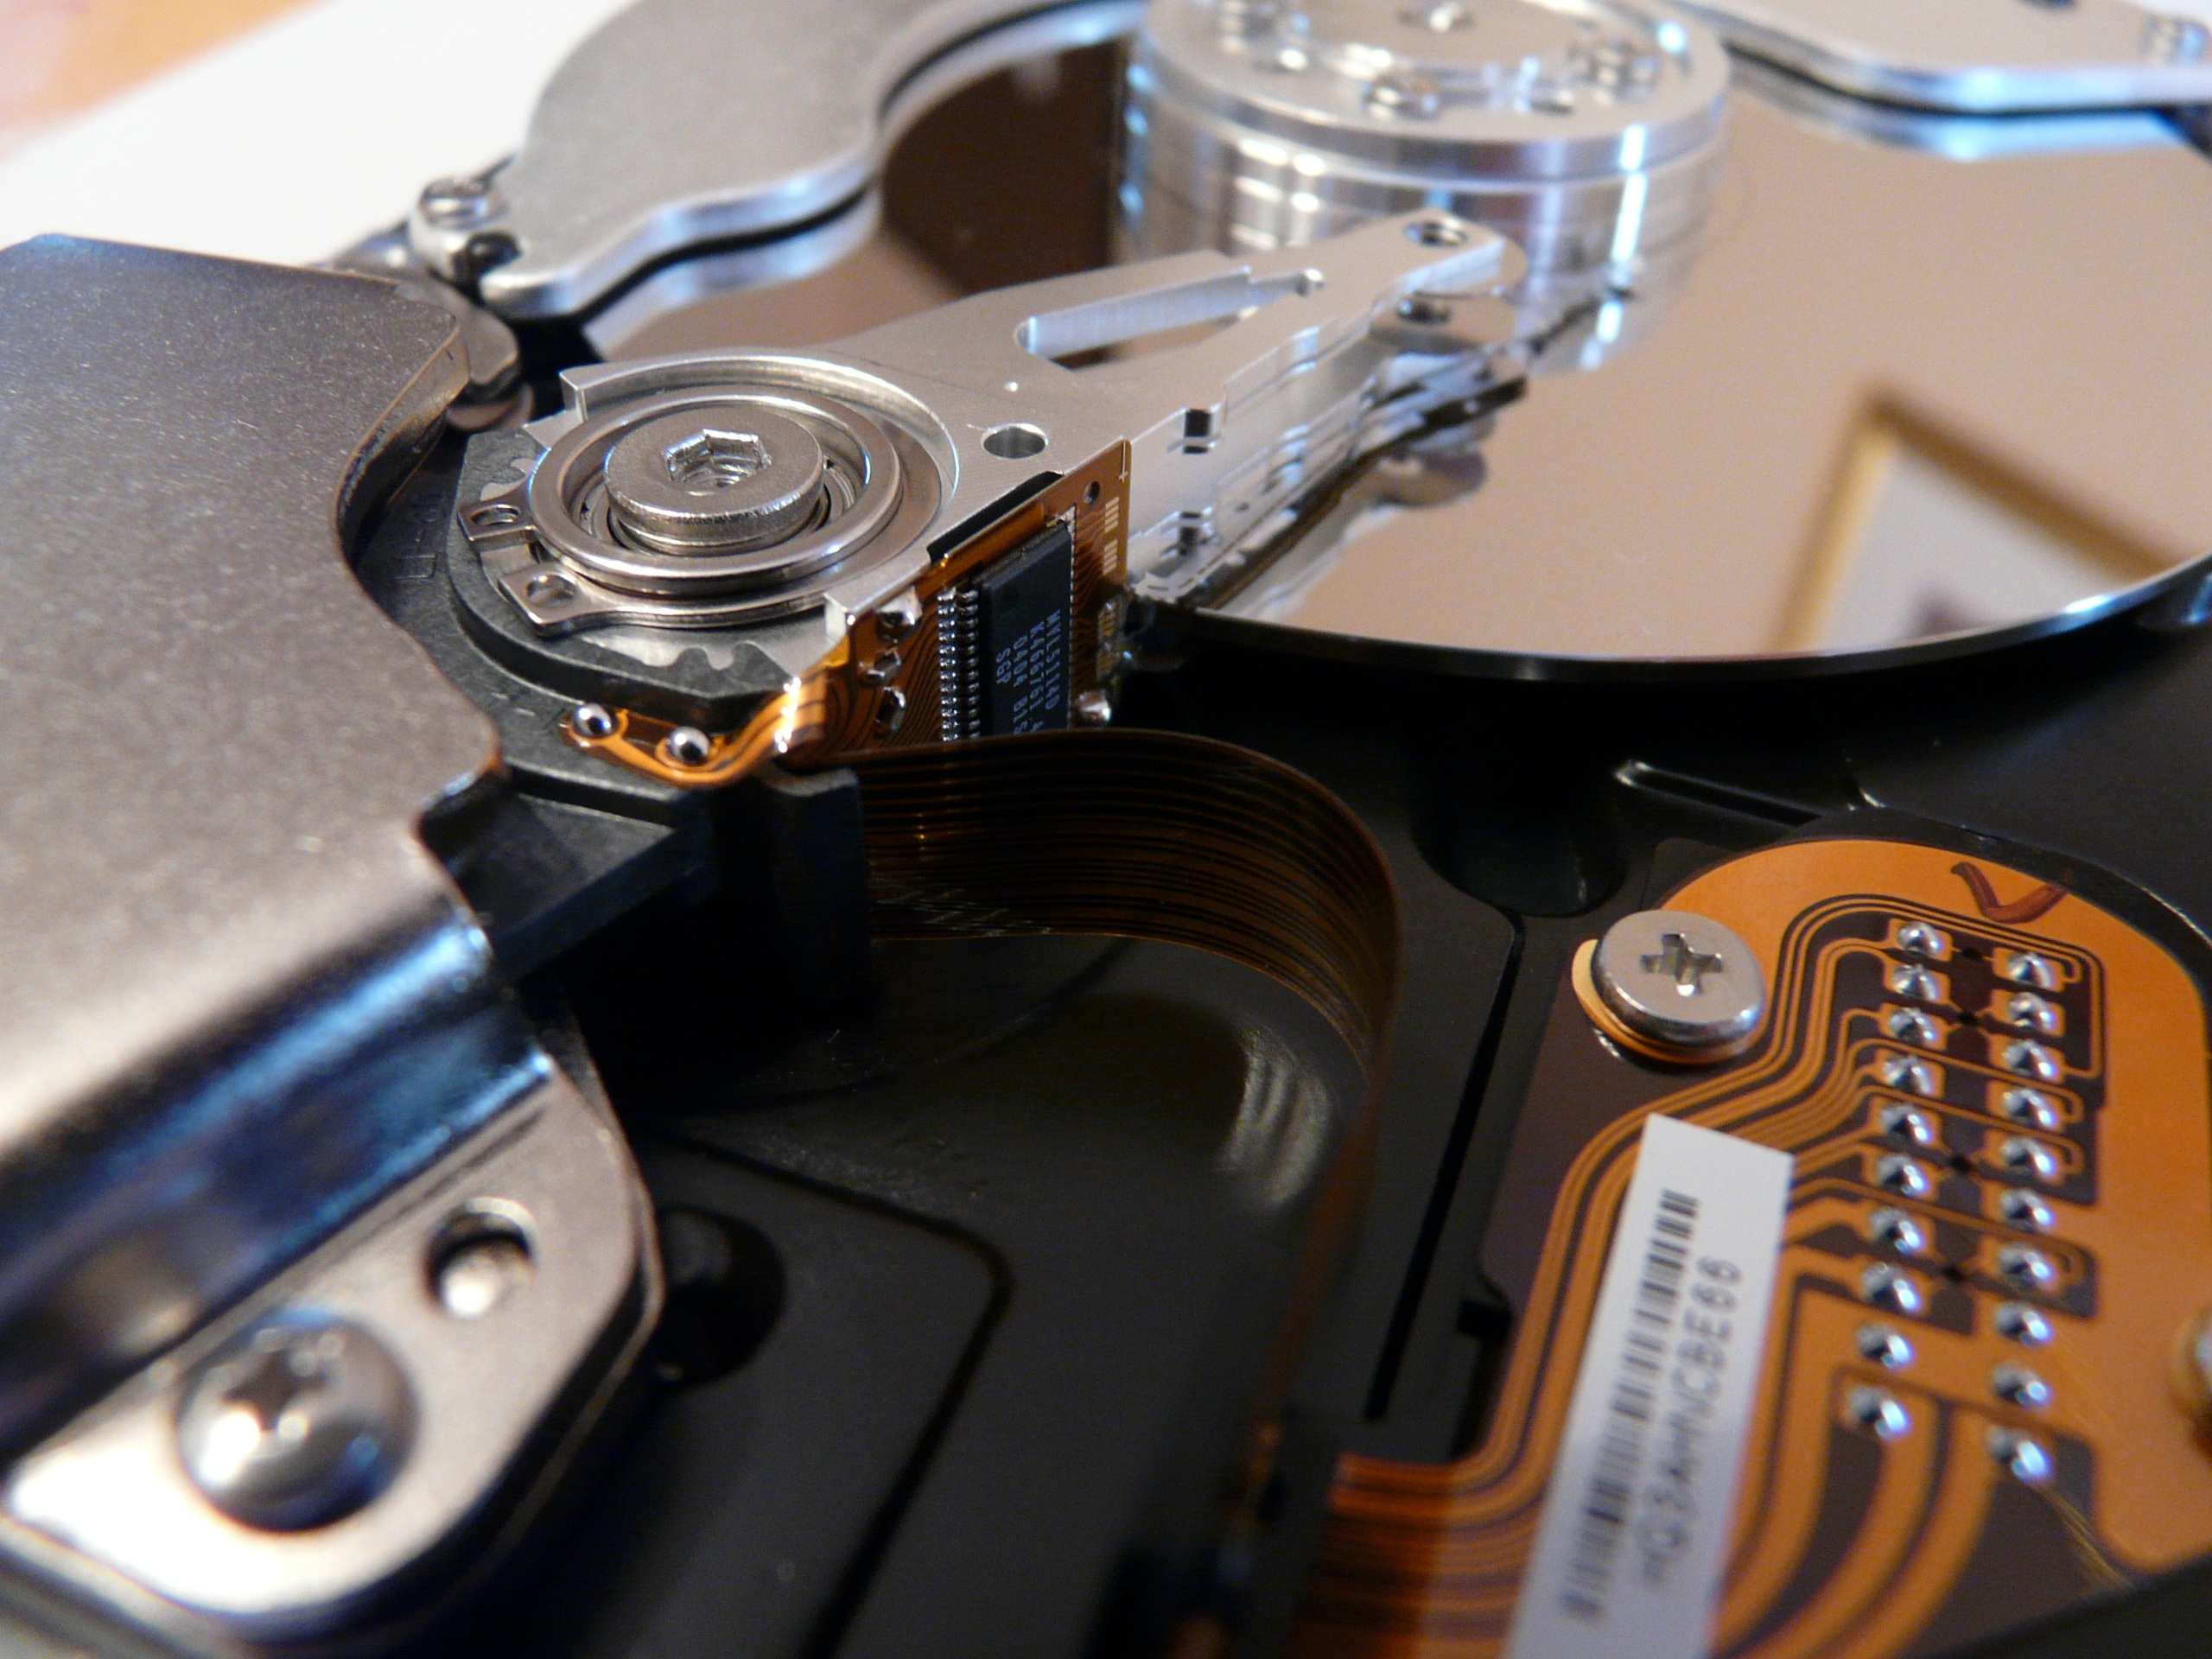
computer, technology, guitar, close, stylus, hardware, pc, platter, hard drive, hdd, harddisk, harddisk open, computer parts, read heads, string instrument, plucked string instruments